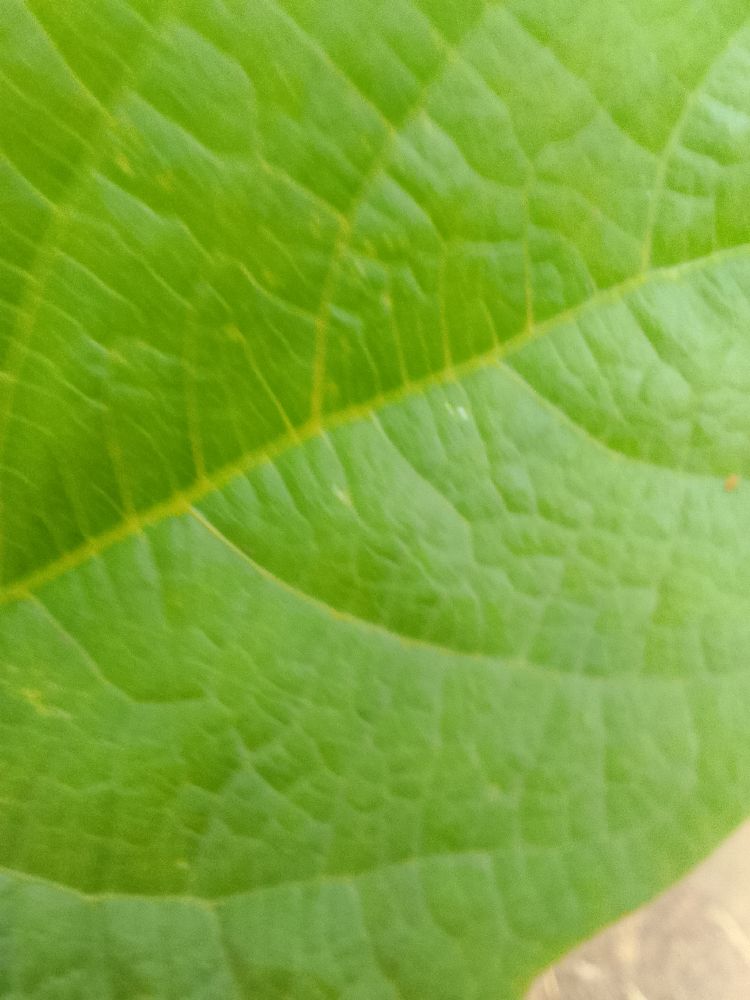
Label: healthy